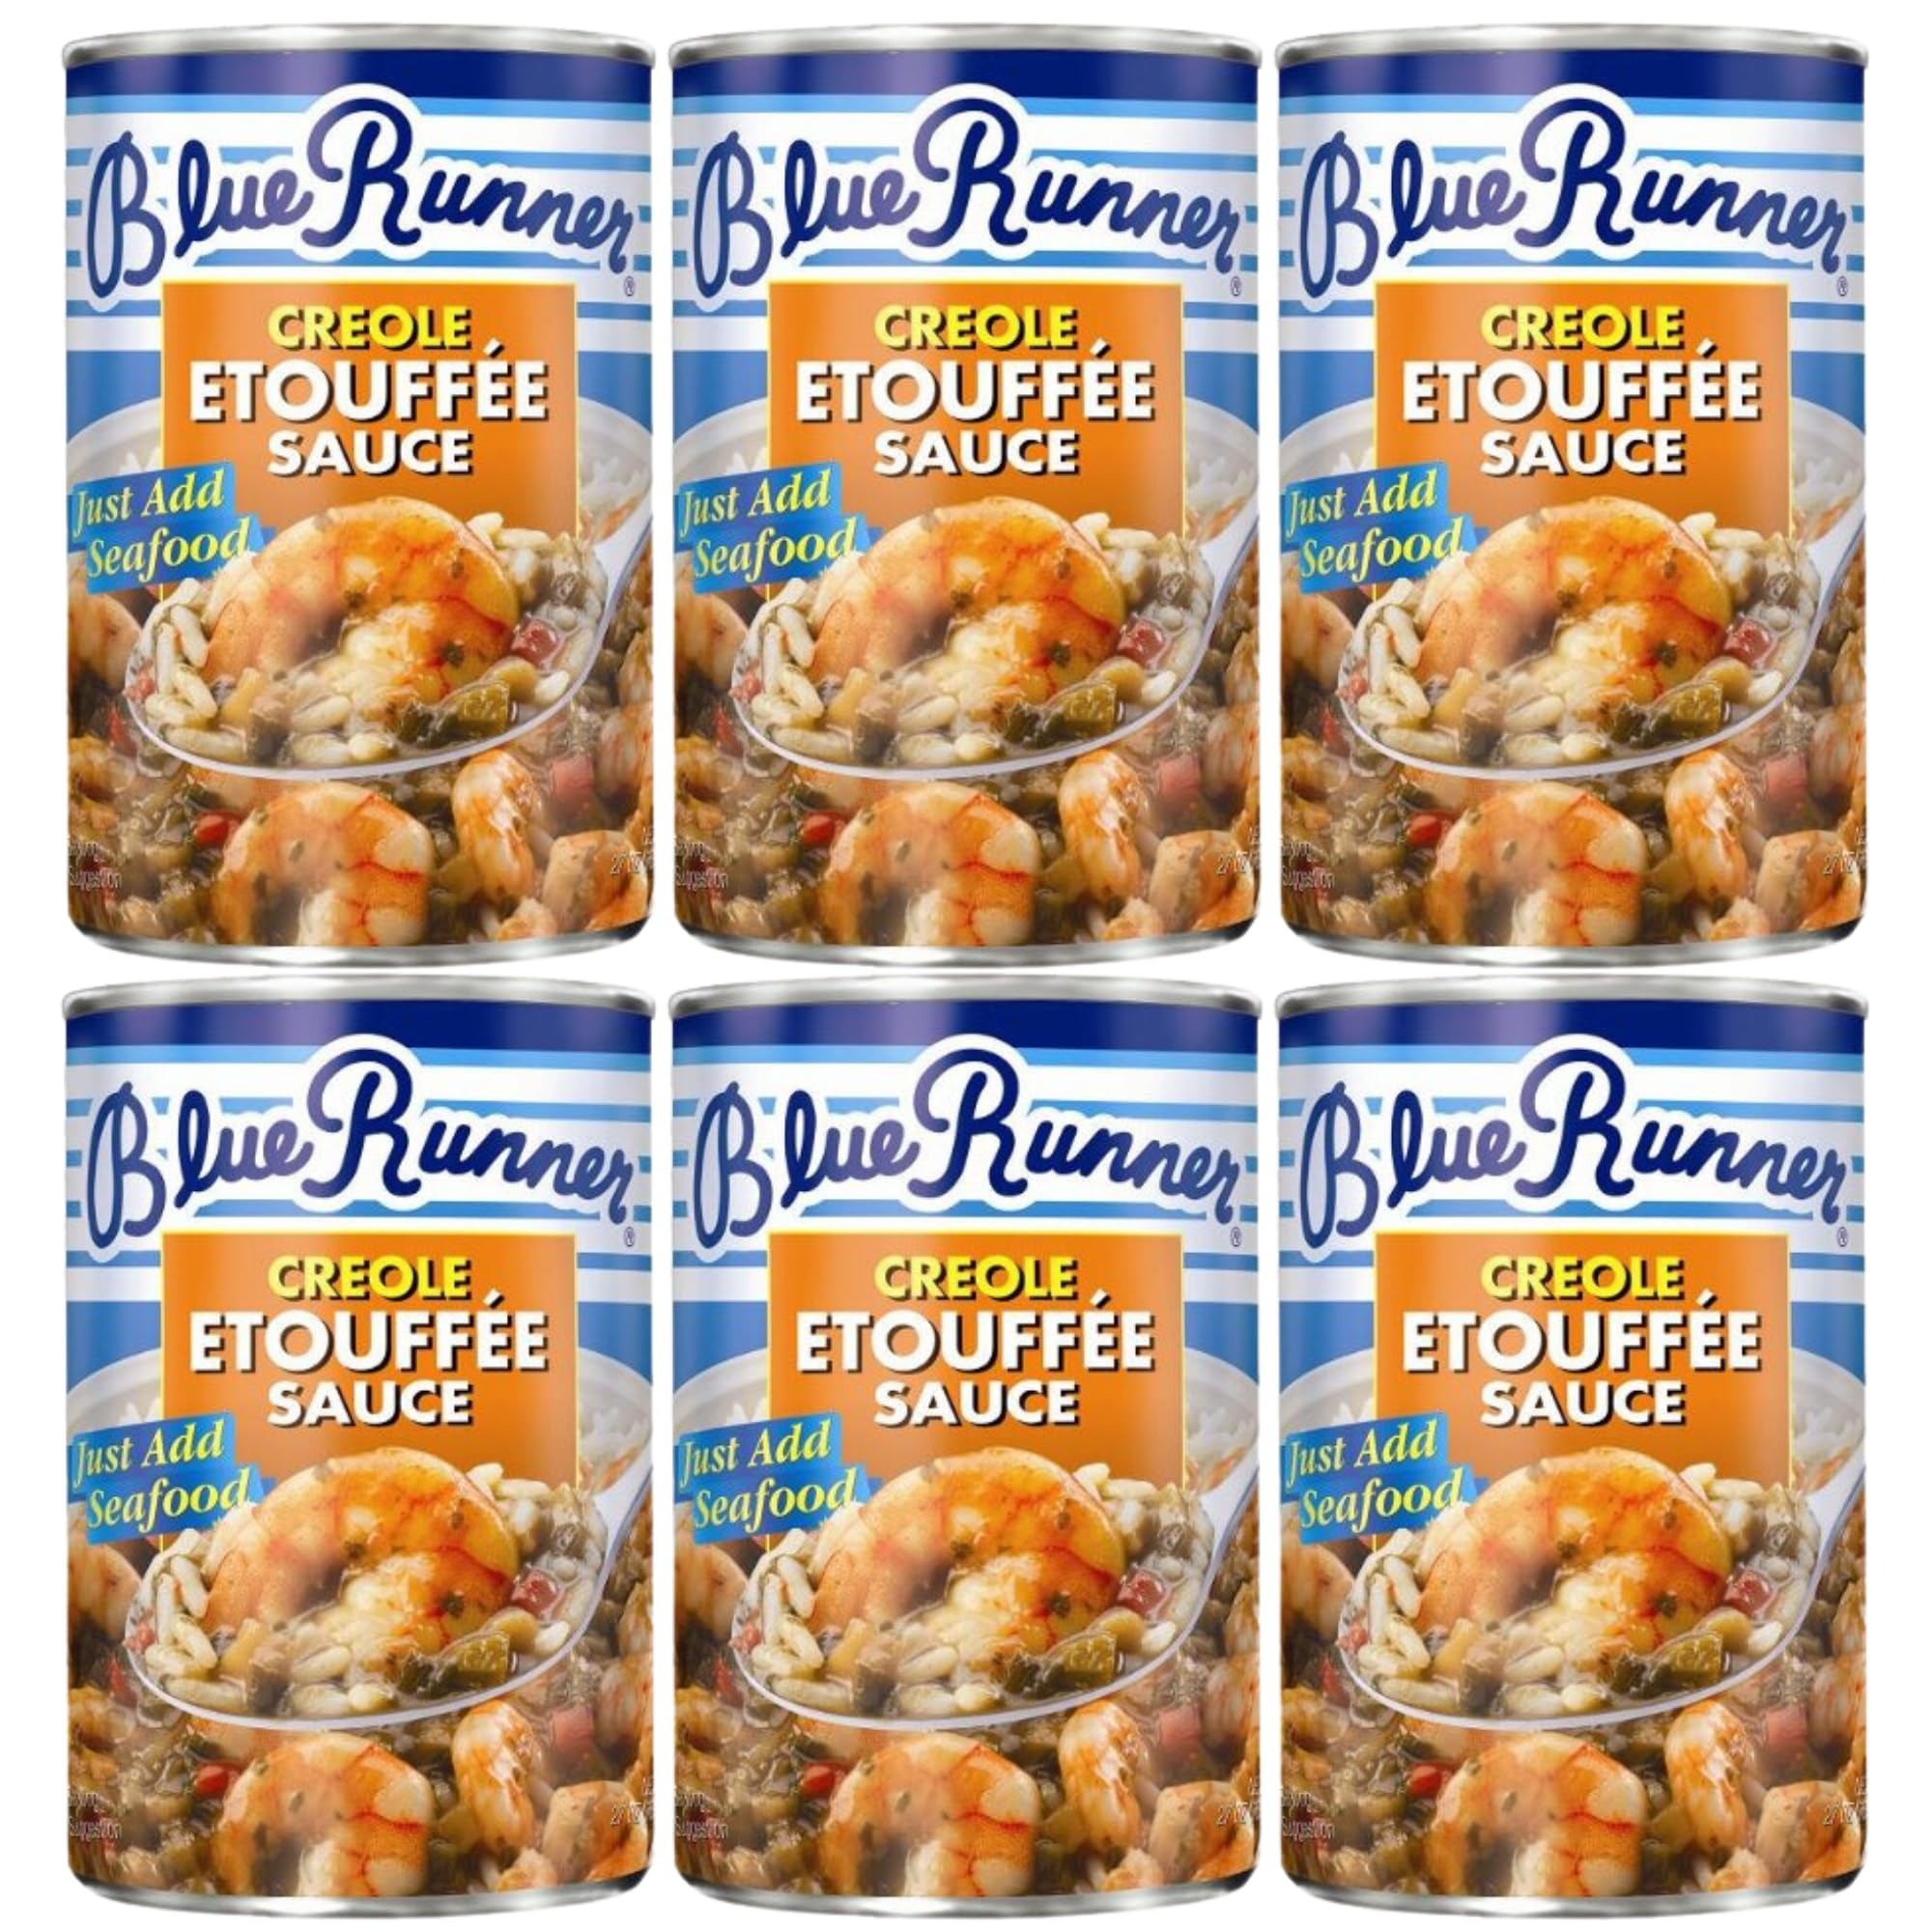
Item Name: Blue Runner Creole Etouffee Base (6-pack)
Bullet Point 1: 6-pack of 25-ounce cans
Bullet Point 2: Just add shrimp or crawfish
Bullet Point 3: Serve over rice or pasta
Product Description: This package includes six 25-ounce cans of Blue Runner Creole Etouffee Base. Bring contents of can to boil. Add shrimp (or your favorite meat or seafood). Continue simmering for 3 to 5 minutes until meat is cooked. Serve over steamed rice or your favorite pasta.
Value: 150.0
Unit: ounce

Price: 13.44